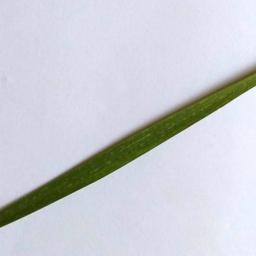
Label: Rice___Healthy